Len Johnson (boxer)

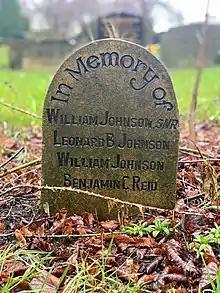
Len Johnson's grave in Southern Cemetery, Manchester

On 30 September 1953, he played a significant role in overturning the Old Abbey Taphouse in Greenheys' policy on separating white and black patrons. According to Wilf Charles, friend and co-founder of the New International Club, Johnson had "ordered two pints and they said we don't serve Black men [...] I insisted they would serve him or no-one else would get served. So they brought in the police and they asked us to go—we created a tremendous problem inside the pub." Of the incident, Johnson stated "I was most embarrassed. I have spent the greater part of my life in Manchester and this is the first time I have ever been refused a drink." On 1 October 1953, he launched a campaign and enlisted the help of the then Lord Mayor of Manchester, Abraham Moss and the Bishop of Manchester, William Greer and over the course of the next three days, more than 200 people, black and white, gathered to take part in a demonstration outside, standing together against the licensee's ban. Eventually it was overturned and Johnson - who was teetotal - was invited inside and sat down to share a drink with the publican.